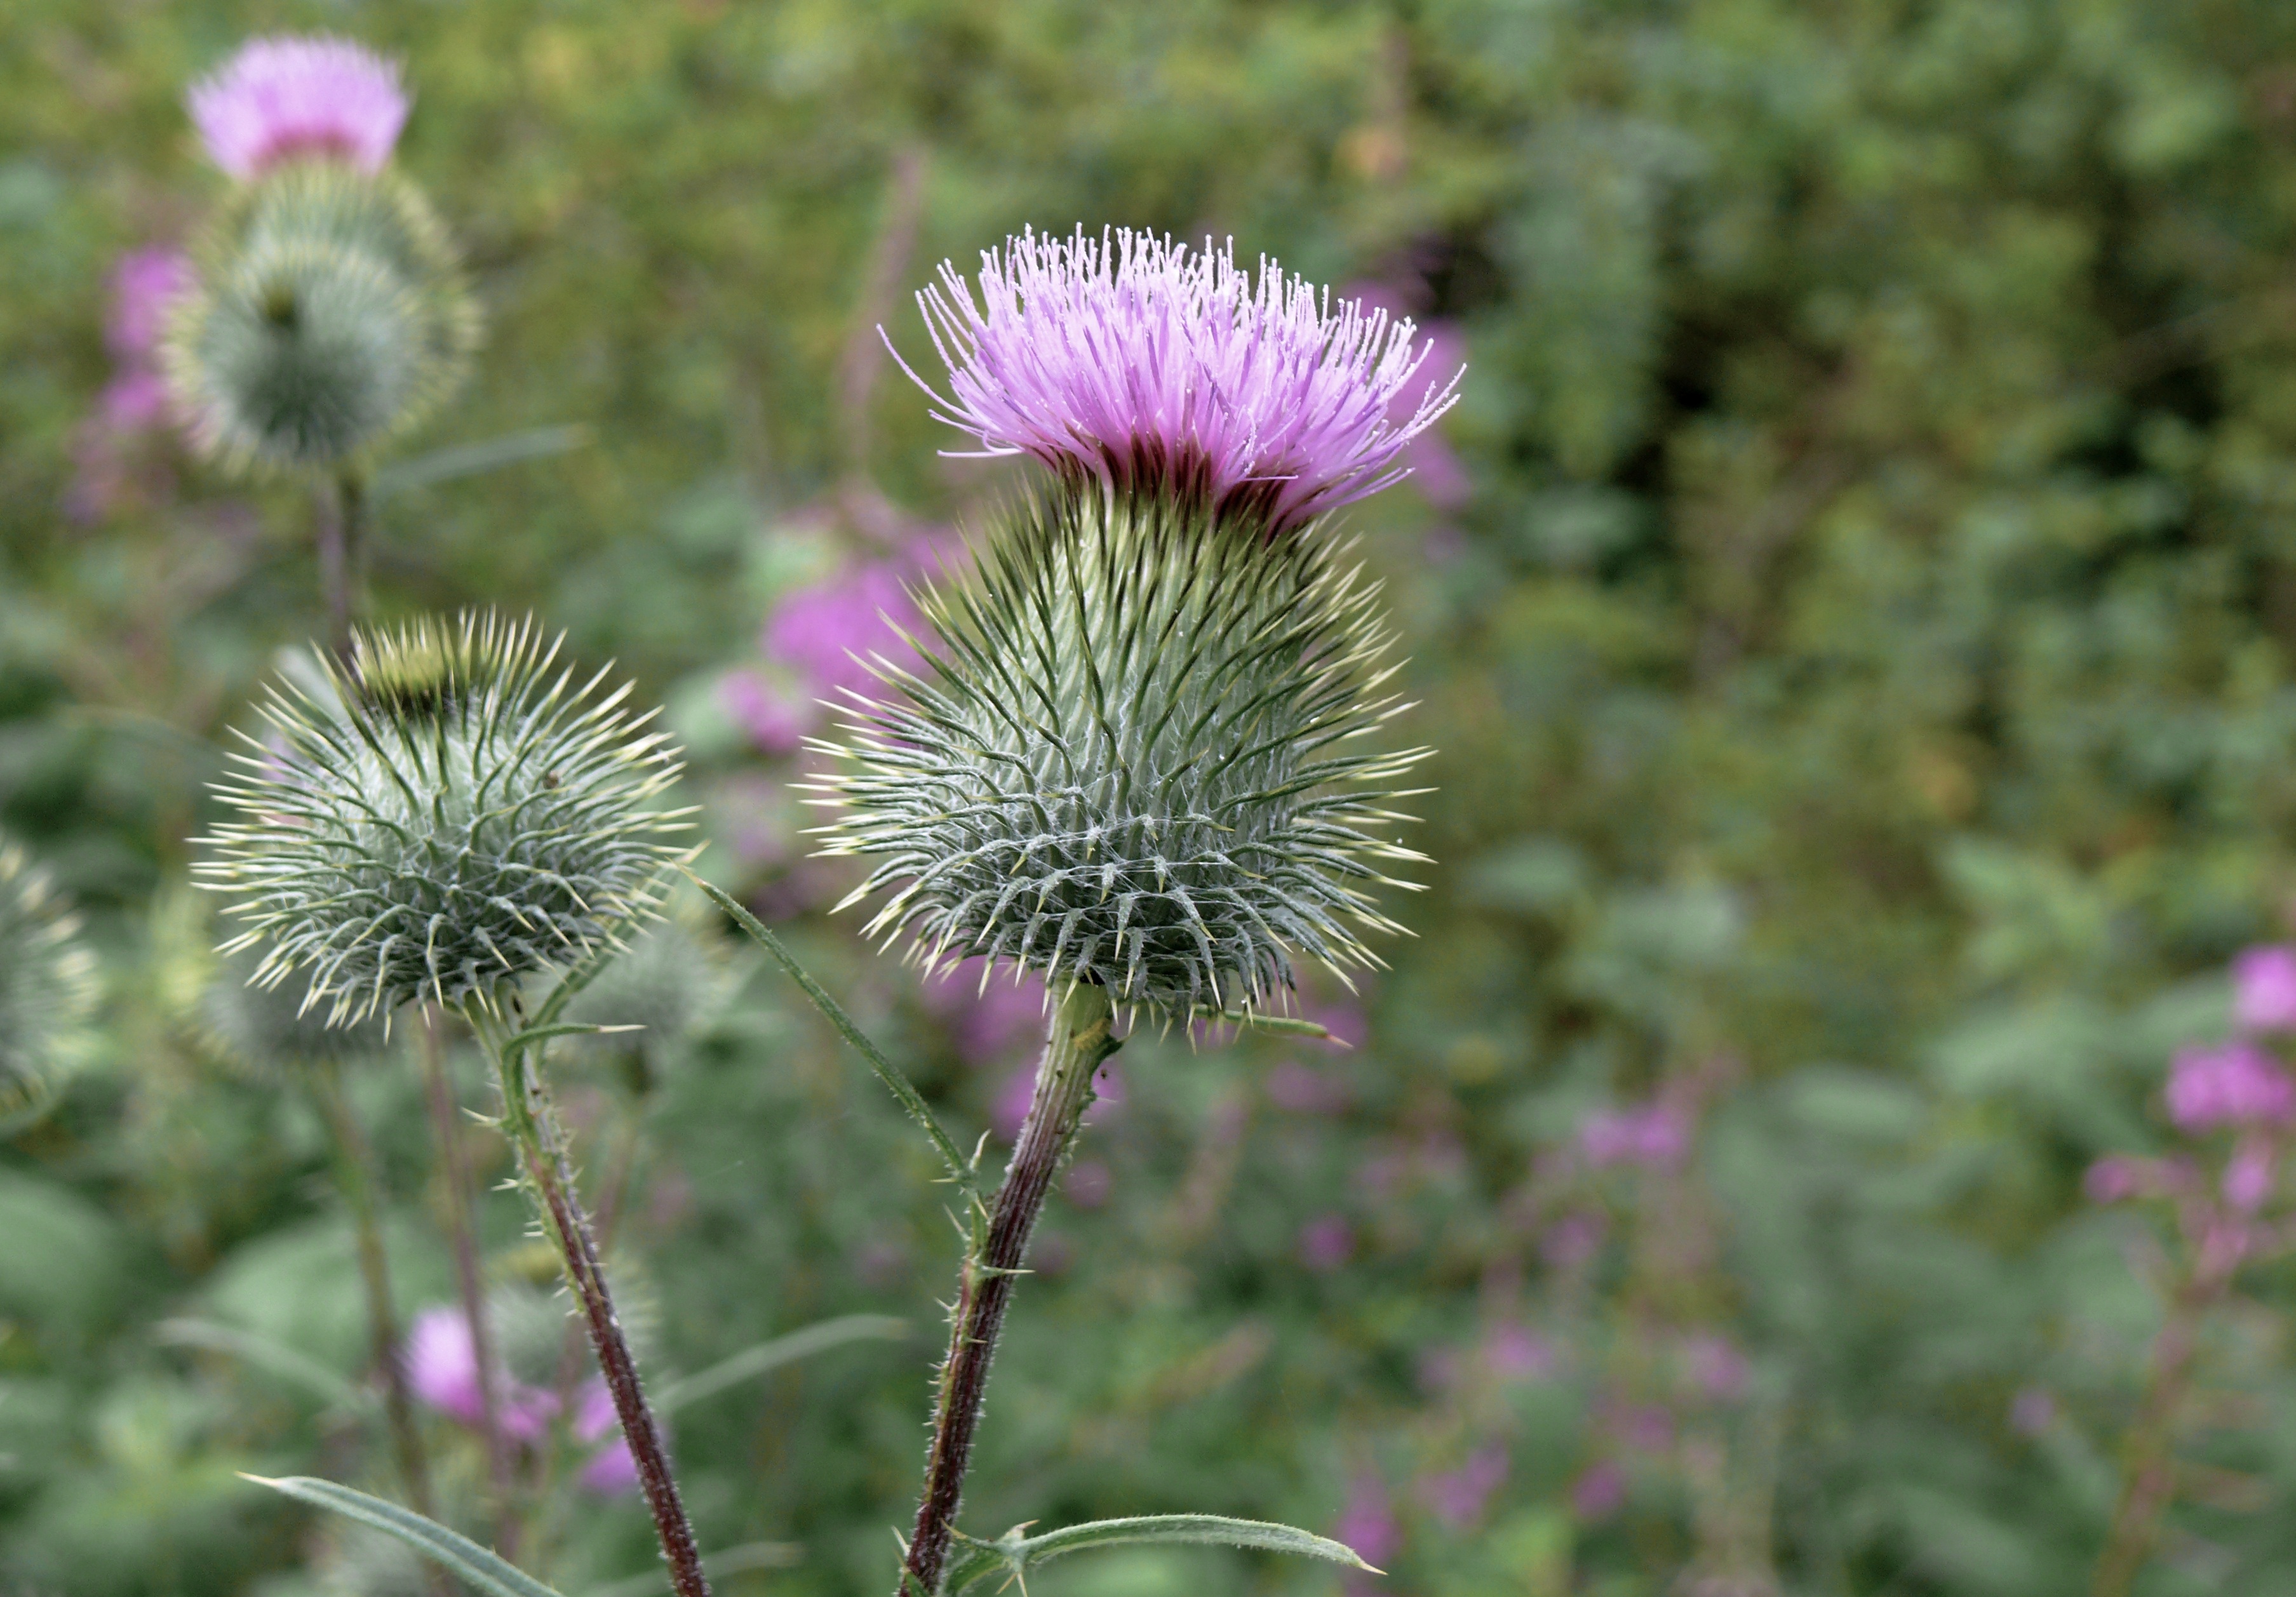
nature, prickly, plant, prairie, flower, purple, botany, flora, wildflower, thistle, composites, milk thistle, flowering plant, spiny, daisy family, silybum, mrs thistle, silybum marianum, annual plant, land plant, artichoke thistle